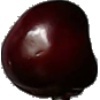
Label: cherry